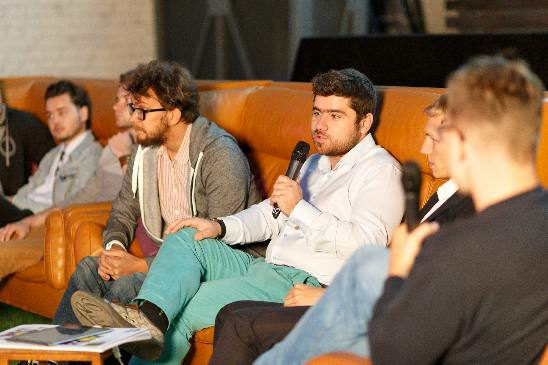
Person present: Yes